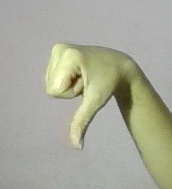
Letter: waw